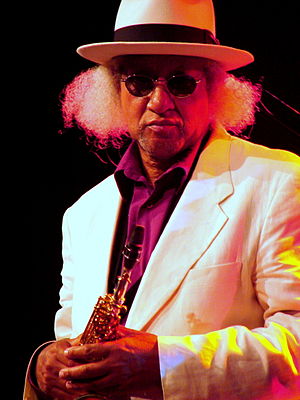
Gary Bartz
Gary Bartz er en amerikansk altsaxofonist, sopransaxofonist og klarinetist.